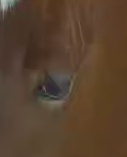
Face region: eyes (orbital_tightening_and_eye_area)
Pain indicator: moderately_present